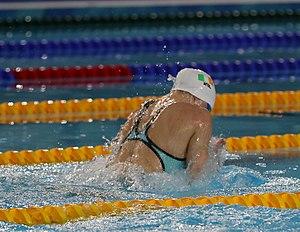
Mona McSharry, née le 21 août 2000 à Grange en Irlande, est une nageuse irlandaise spécialiste de la brasse. Elle est championne du monde juniors du 100 m brasse en 2017.